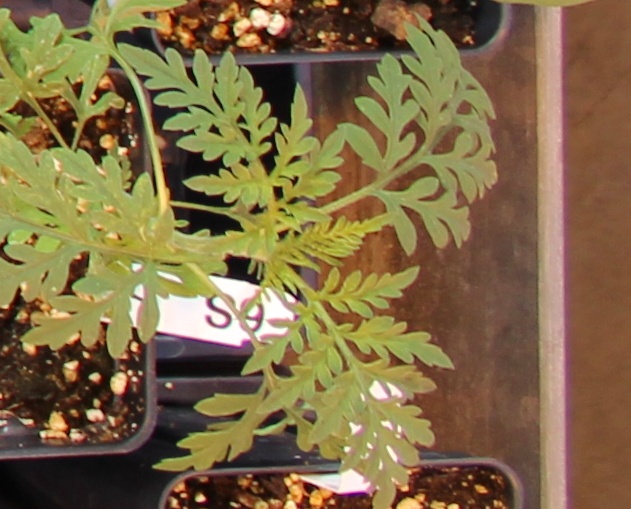
Label: Ragweed